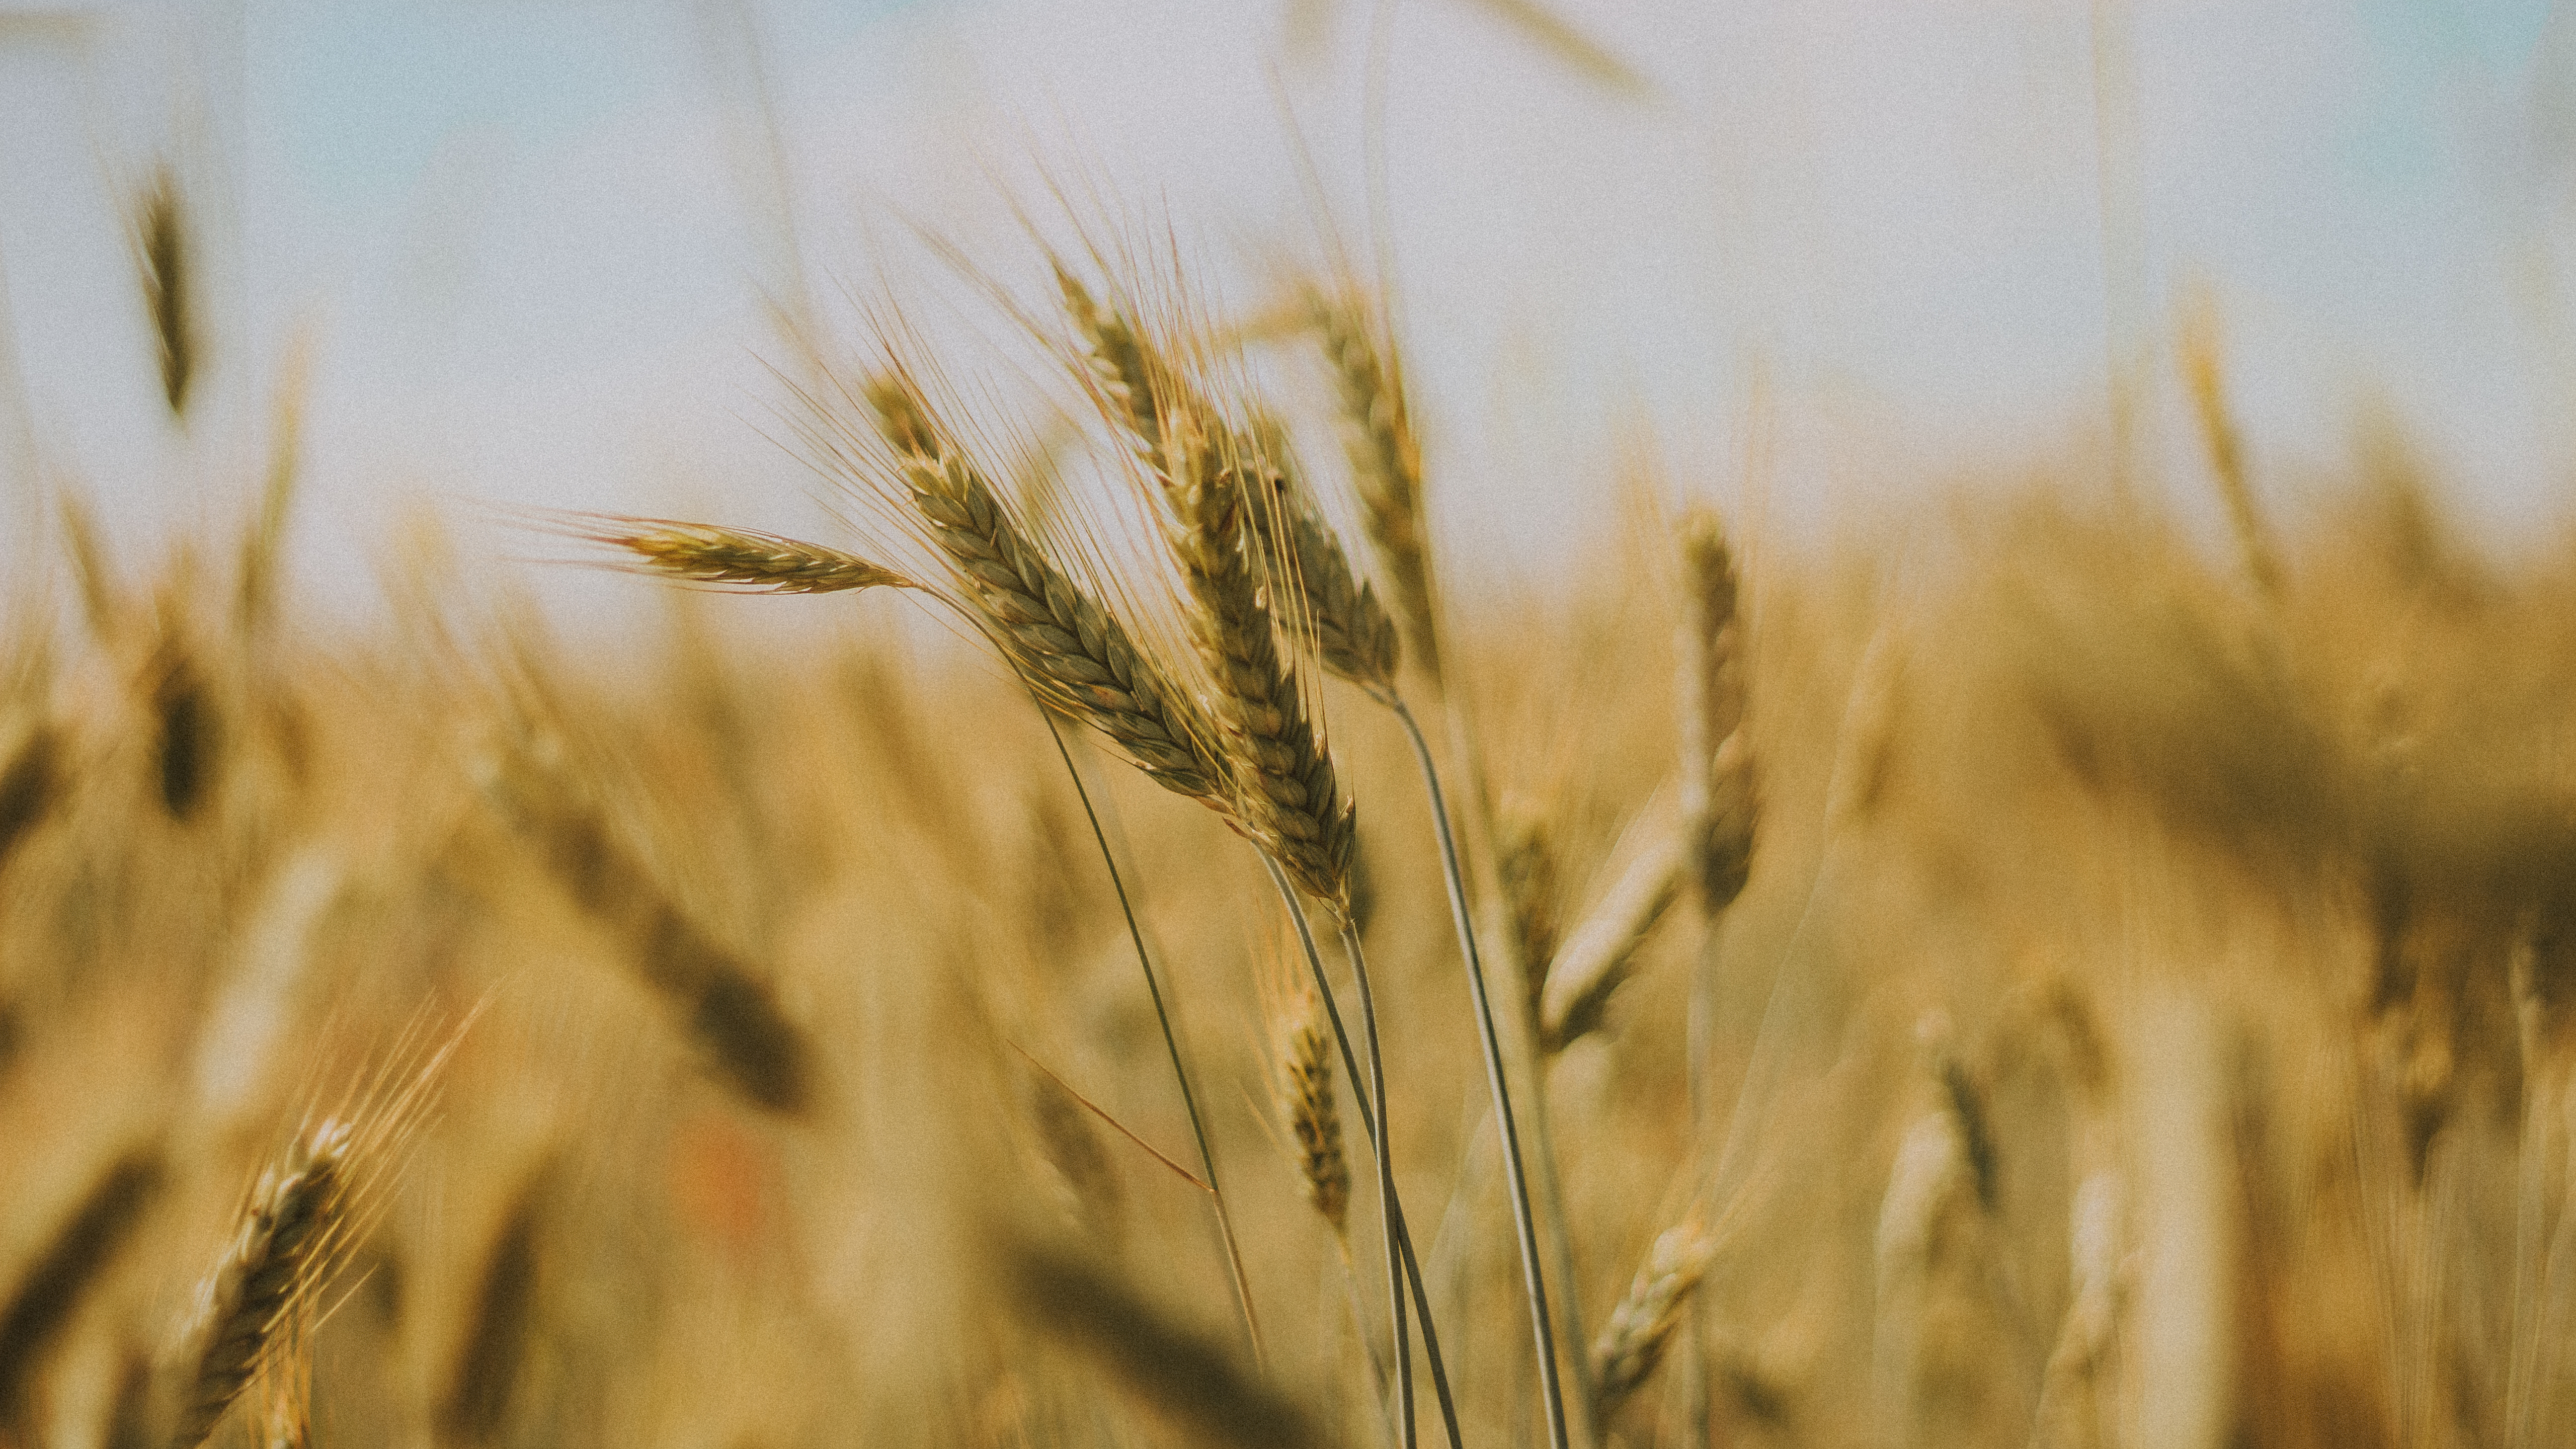
nature, flower, plant, rye, grain, barley, malt, field, food grain, grass, wheat, hordeum, grass family, Khorasan wheat, triticale, oat, einkorn wheat, cereal, crop, phragmites, emmer, whole grain, poales, sky, dinkel wheat, sunlight, cereal germ, agriculture, plant stem, durum, photography, flowering plant, avena, food